Port of Gioia Tauro

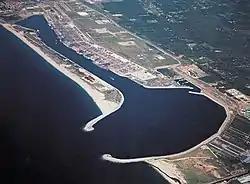
Port of Gioia Tauro

The Port of Gioia Tauro is a large seaport in southern Italy. It is the largest port in Italy for container throughput, the 9th largest in Europe and the 6th largest in Mediterranean sea.